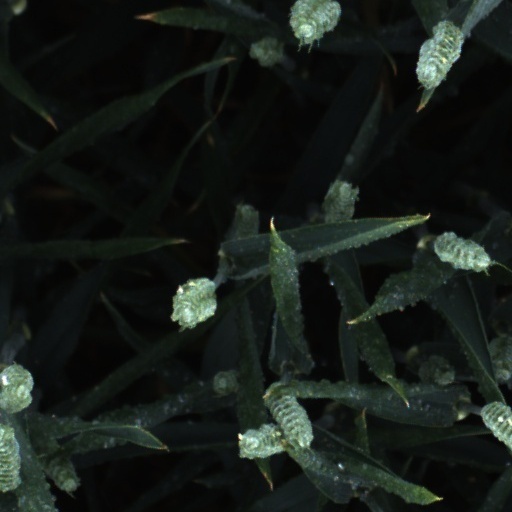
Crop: wheat